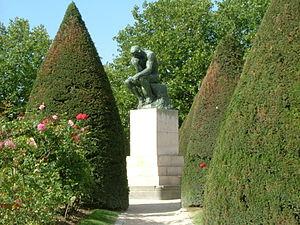
Le musée Rodin est un musée assurant depuis 1919 la conservation et la diffusion de l’œuvre d’Auguste Rodin. À travers ses deux sites, l'hôtel Biron de la rue de Varenne dans le 7ᵉ arrondissement à Paris et la villa des Brillants à Meudon, l’établissement conserve une collection composée de près de 6 800 sculptures, 8 000 dessins, 10 000 photographies anciennes et 8 000 autres objets d’art. Avec 700 000 visiteurs par an, le musée Rodin compte parmi les musées français les plus importants.